Ribnik (river)

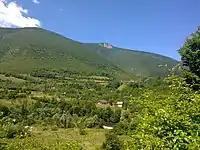
Šiški Kamen rock and a cave, in a pristine nature high above the Ribnik.

"Šiša" is one of the mountains in this region, adorned with a dense coniferous and deciduous forests, as well as numerous glades with lush meadows. Šiški Kamen (also known as Sokolovača) is a tall limestone cliff, located at the very top of this mountain. At the bottom of the cliff is a small cave. It is one of mountain's prime attractions.